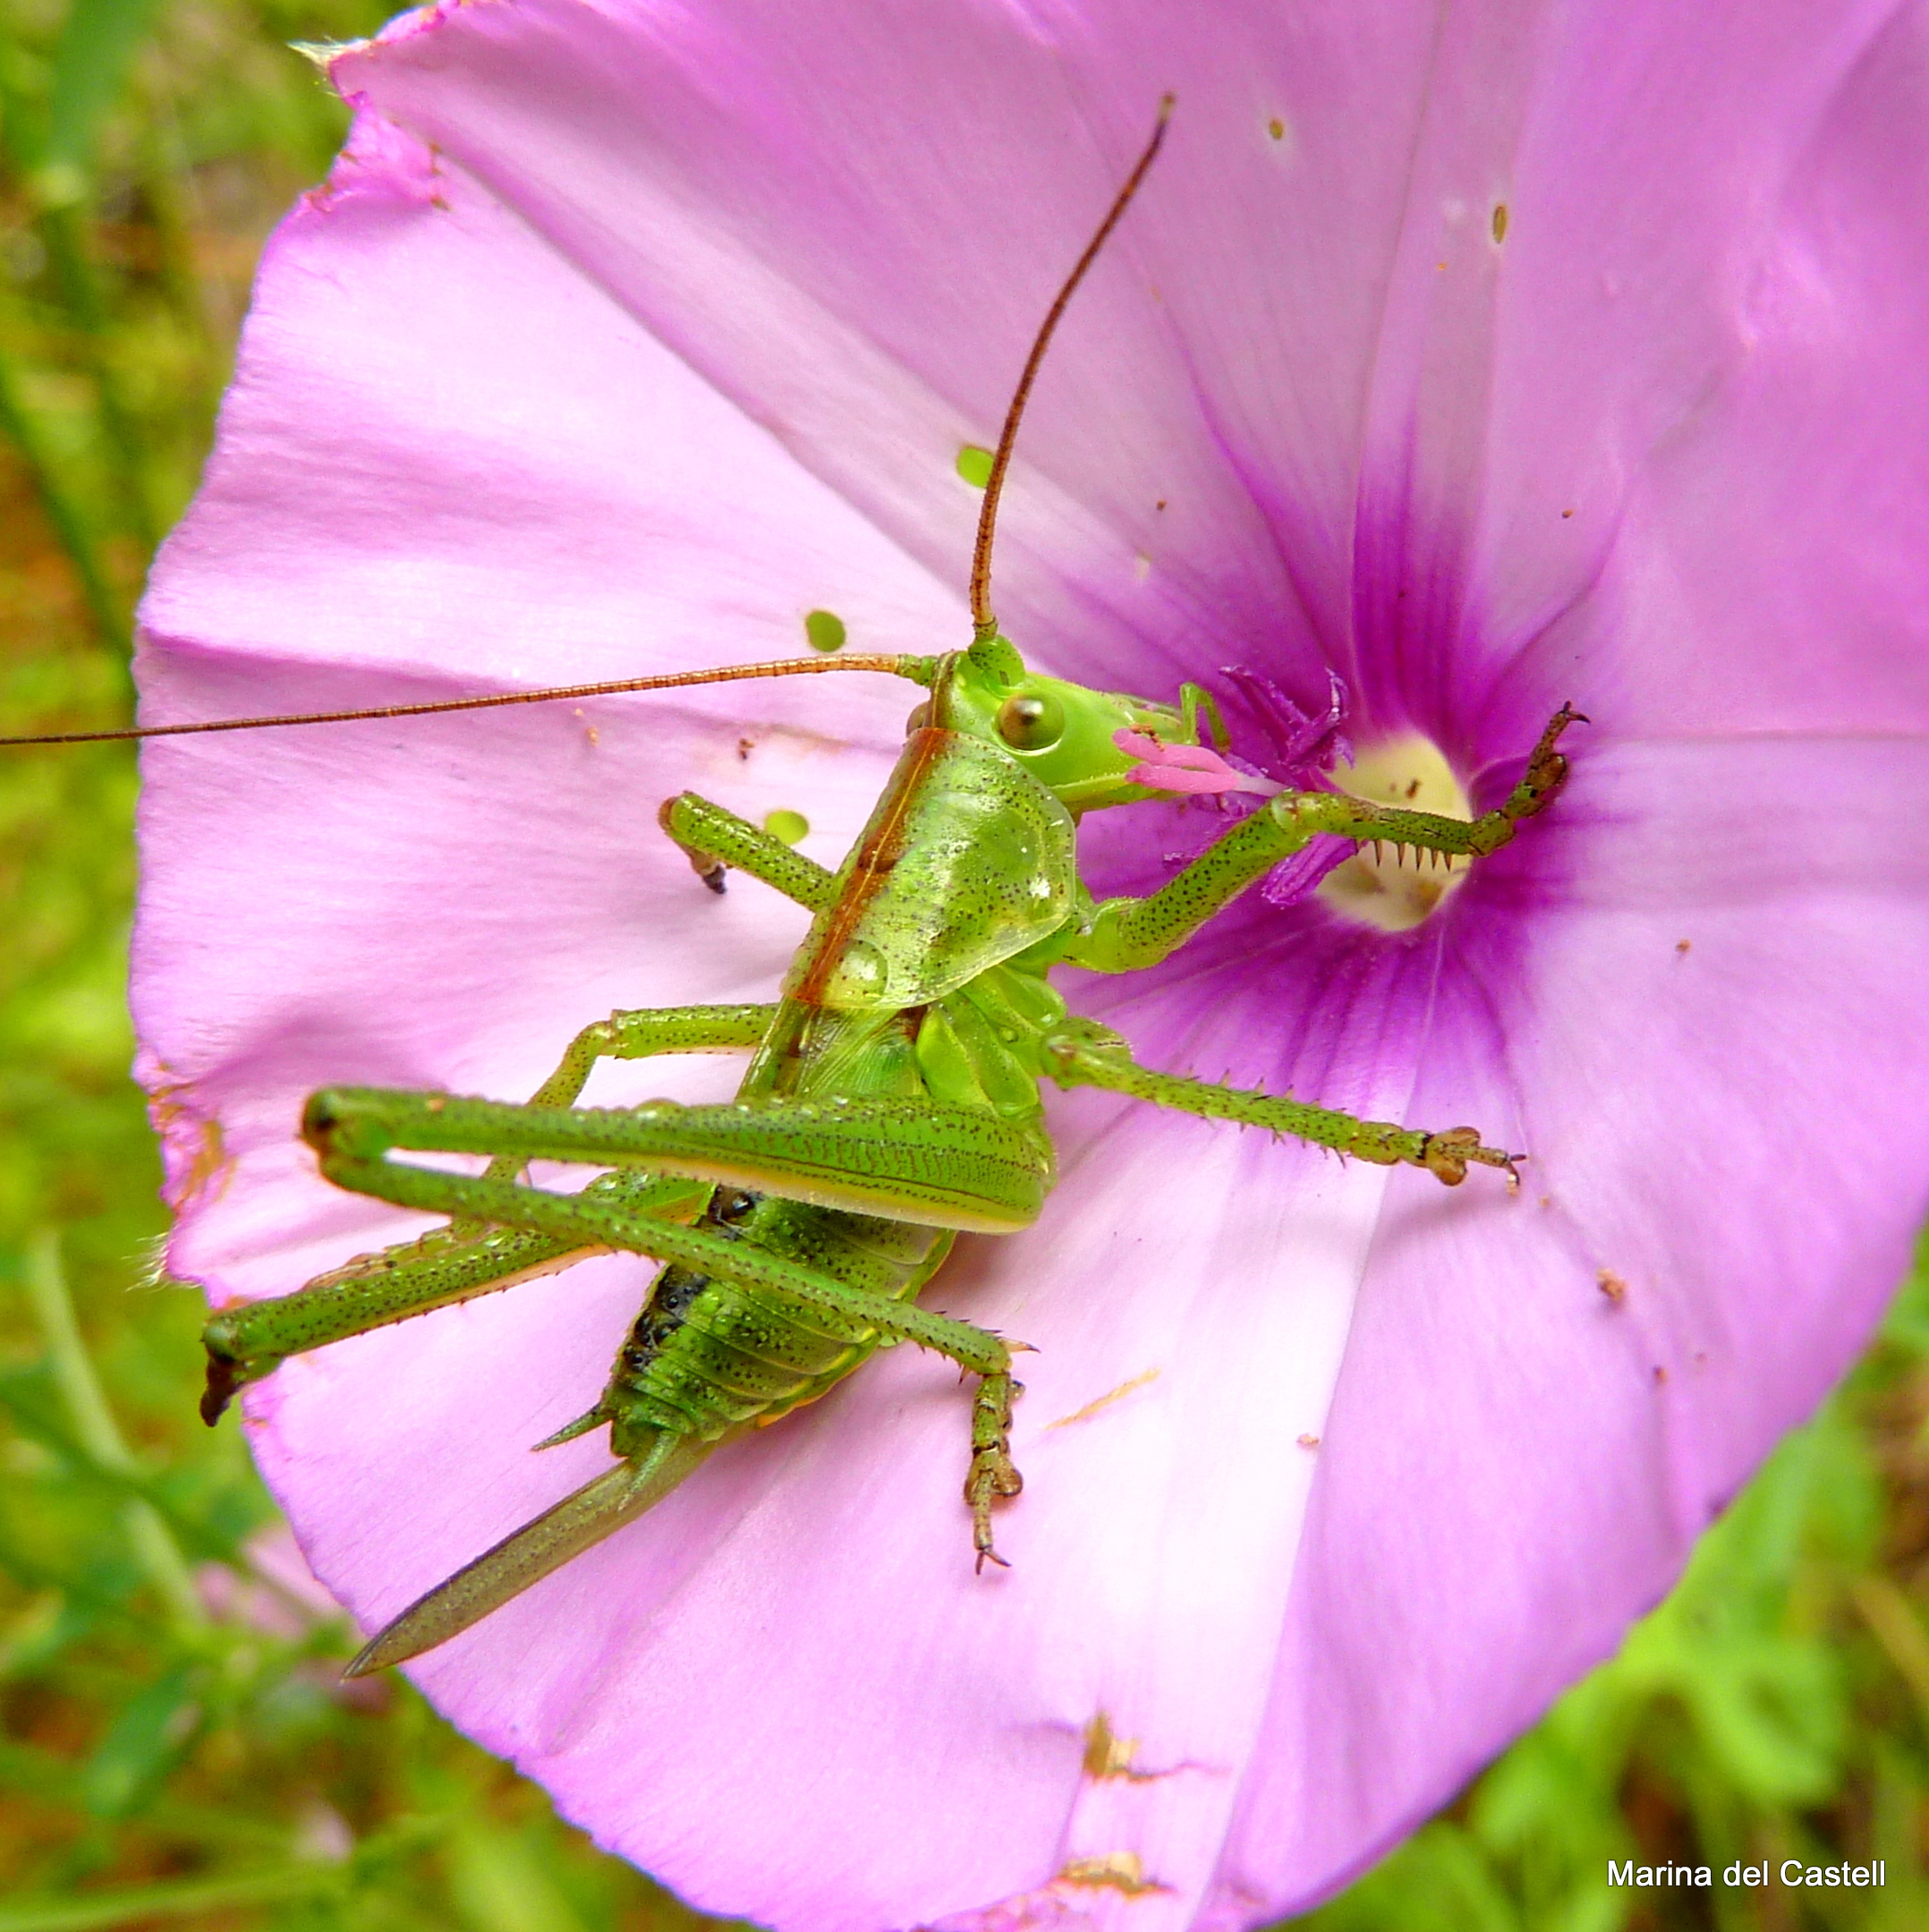
nature, blossom, plant, photography, leaf, flower, petal, wildlife, feed, insect, botany, flora, fauna, invertebrate, wildflower, close up, fleur, flor, naturaleza, insecto, natur, 4, silvestre, insecte, tiere, flore, blume, nourrir, natura, insekt, fiore, maresme, wildlebende, nectar, insetto, alimentar, nutrire, ensifera, pieridae, macro photography, flowering plant, argentona, langf hlerschrecken, ensiferi, ern hren, ensif res, ens feros, ens fers, annual plant, land plant